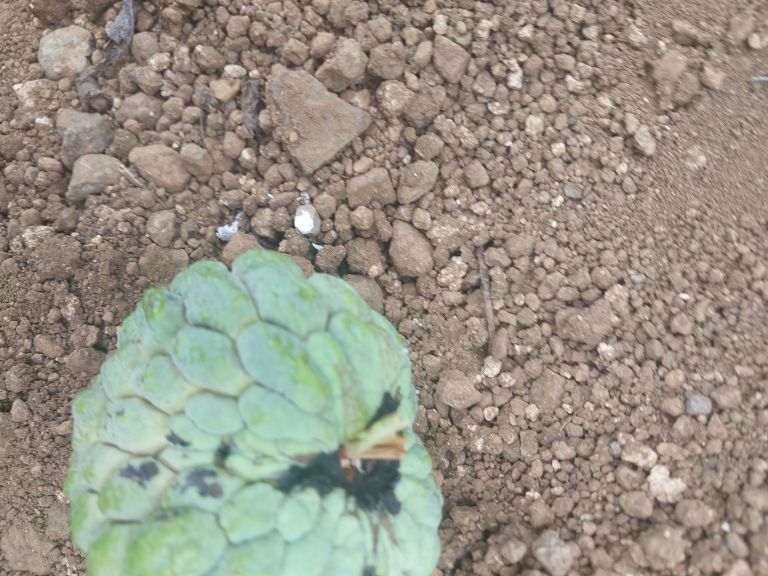
Disease label: Blank Canker